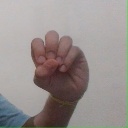
अक्षर: उ